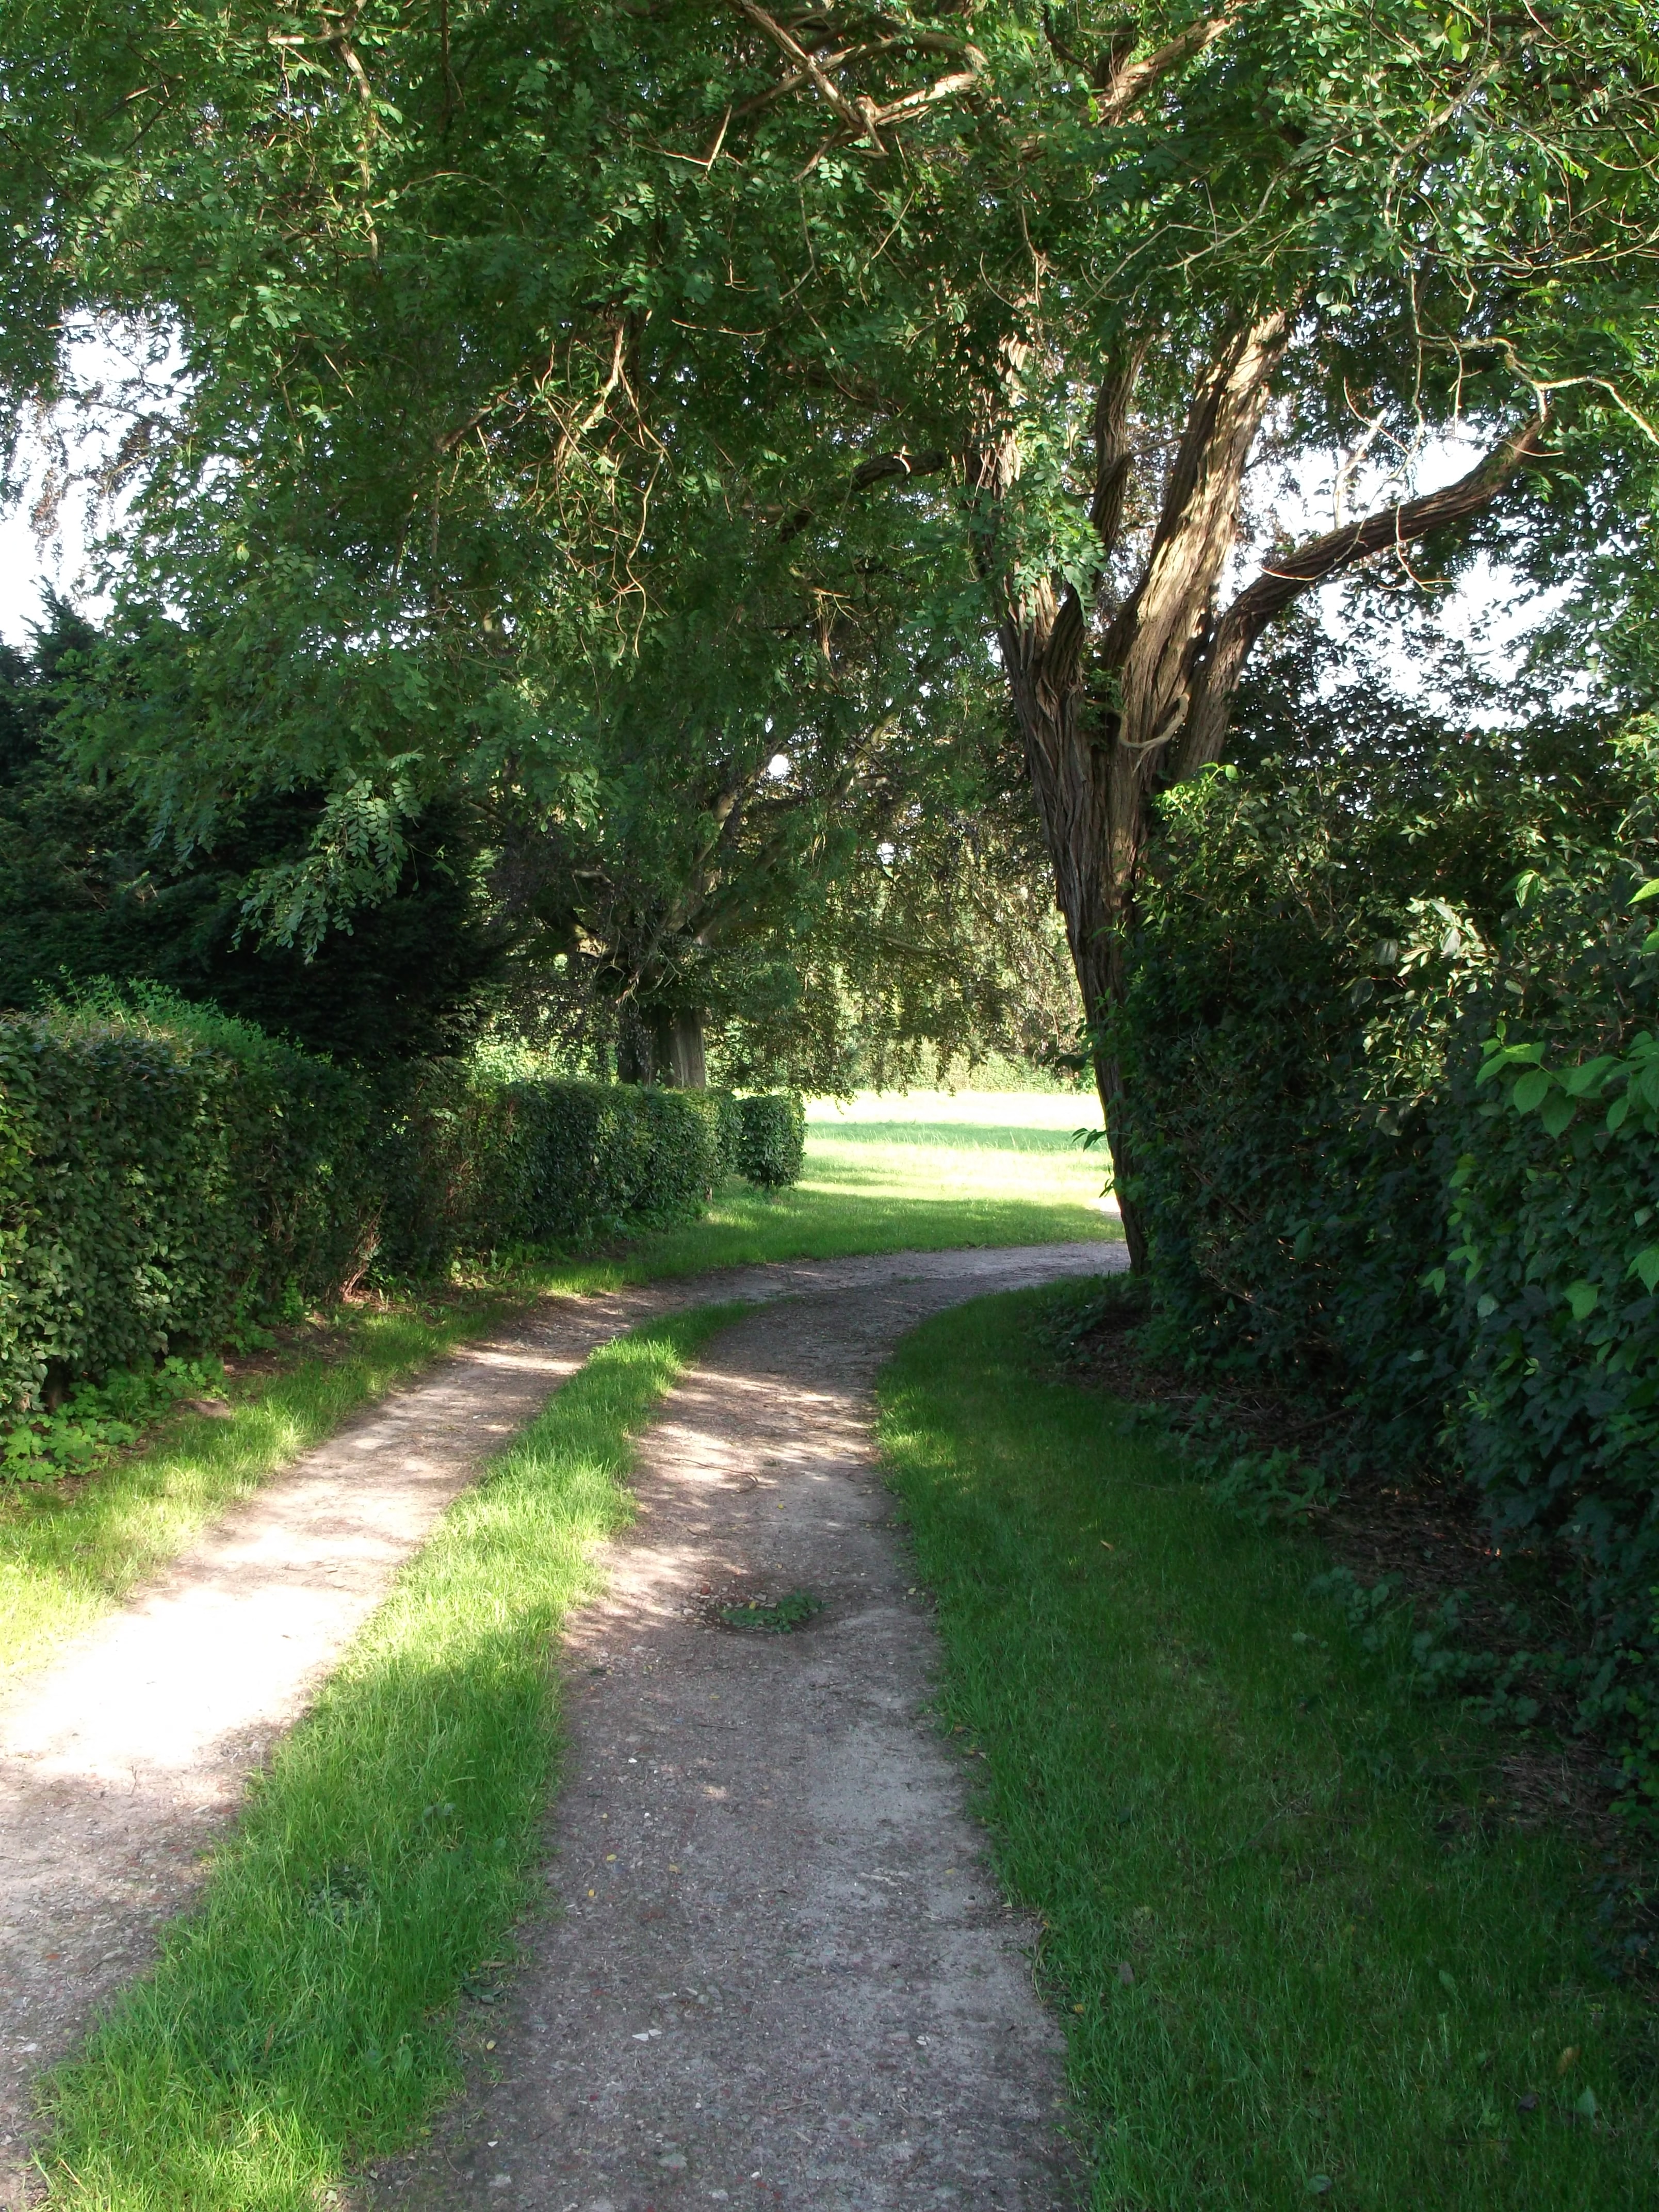
landscape, tree, forest, grass, plant, trail, lawn, meadow, leaf, flower, green, autumn, park, backyard, botany, garden, shrub, shrubs, bushes, woodland, yard, rural area, migratory path, woody plant